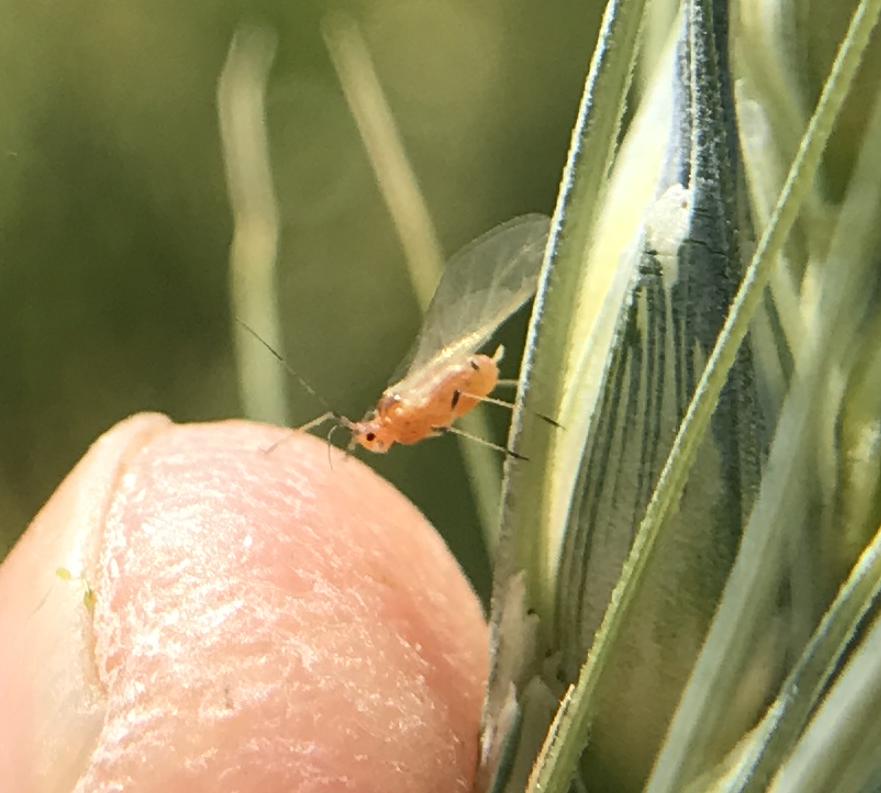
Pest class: english_grain_aphid